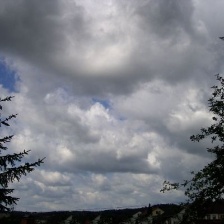
Cloud type: Cumulus